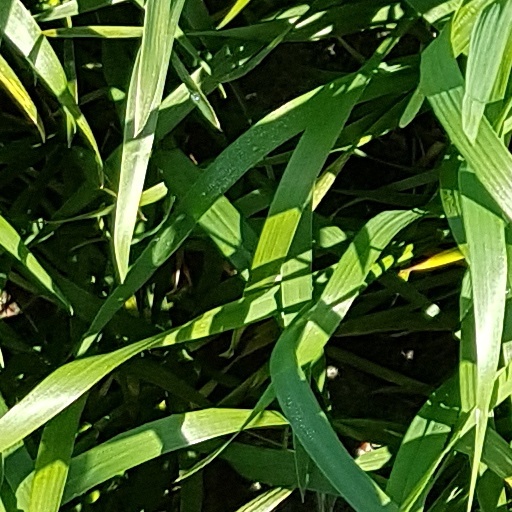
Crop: wheat